Boğaziçi Express

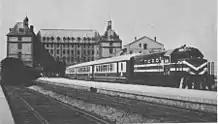
The Boğaziçi Express waiting to depart Haydarpaşa station in 1968, before electrification of the route.

The Boğaziçi Express made its inaugural run from Haydarpaşa Terminal in Istanbul to Ankara station in Ankara on 1 June 1968 with brand new railcars from CIWL as one of the State Railways' premier trains. The cost of a single ticket was 32 liras ($3.55 at the time), while a round-trip ticket cost 56 liras ($6.22). Motive power for the train was diesel for the entire route, even after of track from Istanbul to Arifiye was electrified in 1977. The train was the victim of several accidents during its lifetime, most notably on 4 January 1979 near Esenkent when the train collided with the Anatolian Express, killing 19 and injuring 124 people. When TCDD electrified the entire Istanbul-Ankara railway in December 1993, the Boğaziçi Express was given electric motive power. The first electrified train, pulled by E40002, departed Haydarpaşa at 08:00 on 26 December 1993. TCDD also equipped its new TVS2000 railcars, that had been built in order to improve the railway's image. The limited express service of the train changed a few years later and became one of the local intercity trains operating between Istanbul and Ankara, stopping at most stations. On 25 August 2004, TCDD discontinued the train citing low ridership, however after a public backlash occurred the train was revived and began operations on 27 September. Once the Ankara-Eskişehir high-speed railway was opened in March 2009, several trains operating between Istanbul and Ankara were cut back to Eskişehir. The Boğaziçi Express however, continued its full journey between the two cities until 1 February 2012, when it was shorted by from Istanbul to Arifiye, due to construction works between Gebze and Sapanca for high-speed train service. Two months later, on 2 April, the train was shortened again, this time from Ankara to Eskişehir, due construction for Ankara's Başkentray commuter rail service. The Boğaziçi Express ran between Arifiye and Eskişehir for two more years until it was discontinued on 24 July 2014 with the opening of the Istanbul-Eskişehir extension of the Istanbul-Ankara high-speed railway.